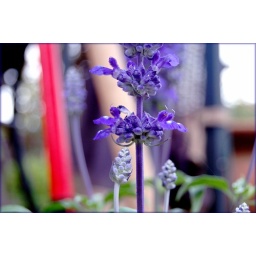
I'm working in my flower beds this weekend. The red is my hoe in the background.